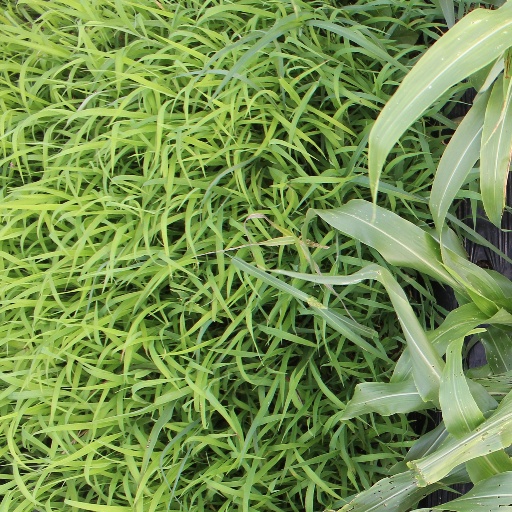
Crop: sorghum